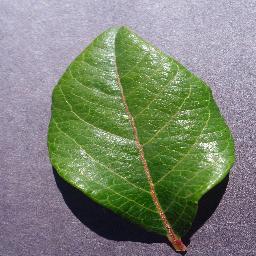
Label: Blueberry___healthy